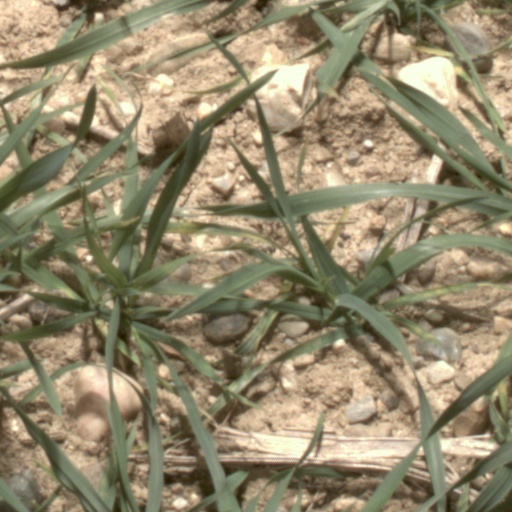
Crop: wheat